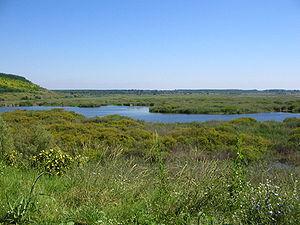
La réserve naturelle de Srébarna est une réserve naturelle situé au nord-est de la Bulgarie, près du village éponyme, à 18 km à l'ouest de Silistra et à 2 km au sud du Danube.
Cet article recense les zones humides de Bulgarie concernées par la convention de Ramsar.